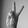
ASL letter: V